Pieter Stevens II

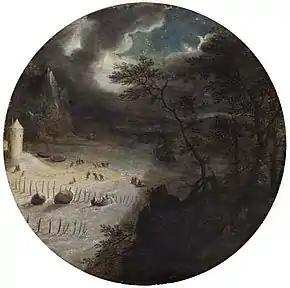
"Fishing at night"

Pieter Stevens II or Peter Stevens II (ca. 1567 in Mechelen – after 1626 in Prague) was a Flemish painter and draughtsman known for his landscapes. He left Flanders to work for the court of Emperor Rudolf II in Prague. The circulation of prints made after a series of romantic Bohemian landscape drawings by Stevens and other artists had an important influence on the development of Flemish and Dutch landscape art in the 17th century.